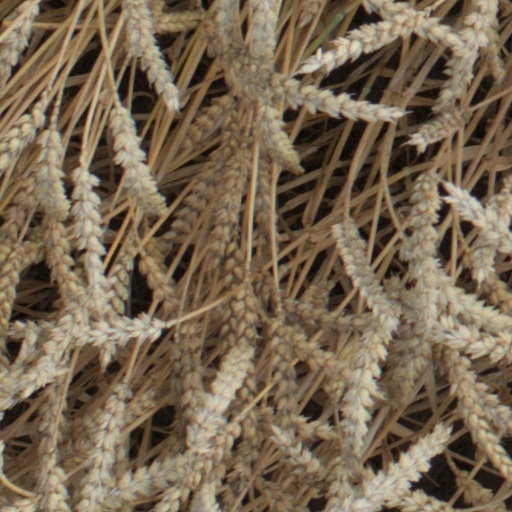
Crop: wheat